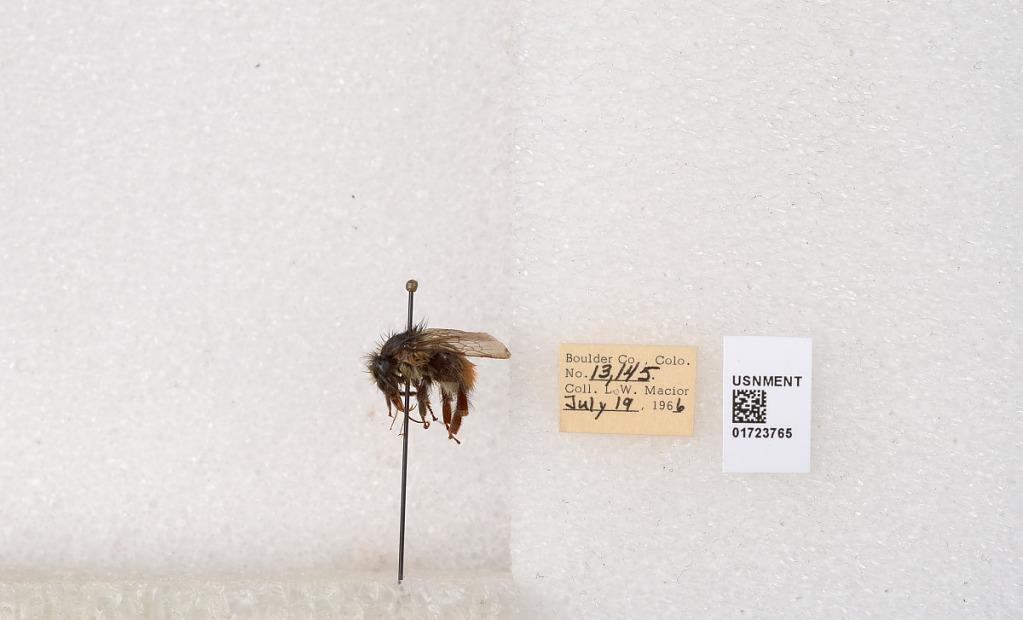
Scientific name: Bombus flavifrons Cresson
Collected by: L. Macior
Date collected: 1966-7-19
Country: United States
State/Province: Colorado
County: Boulder
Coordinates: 40.0925, -105.358